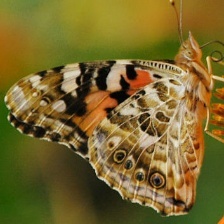
Species: PAINTED LADY
Butterfly family (ImageNet category): admiral